BAT Basilisk

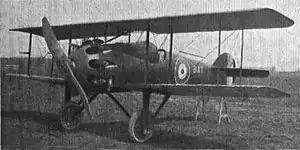

The BAT F.K.25 Basilisk was a prototype British fighter aircraft of the First World War. A single engined biplane intended to meet a requirement to replace the Sopwith Snipe, the Basilisk was unsuccessful, only three being built.